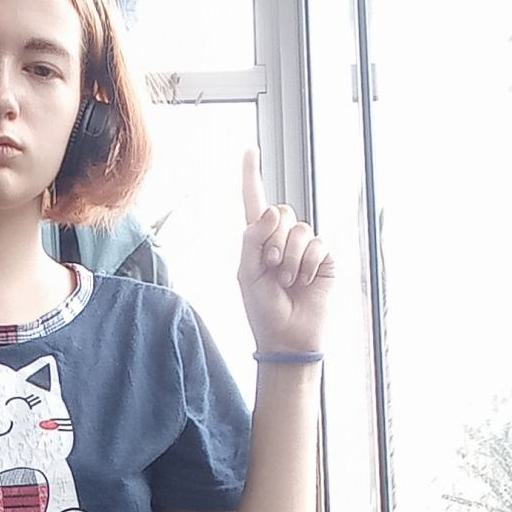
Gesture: one